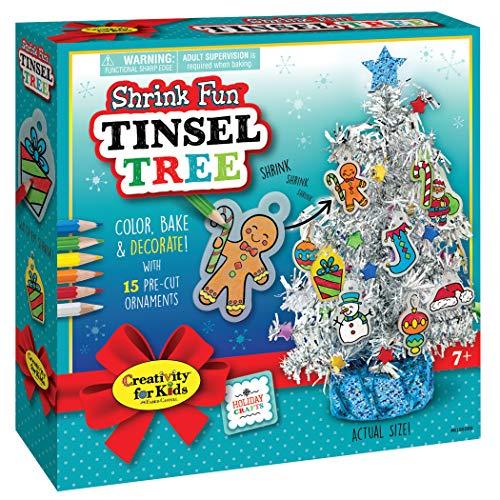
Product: Creativity for Kids Shrink Fun Tinsel Tree - Decorate A Tiny Tree with Shrink Fun Ornaments - Holiday Crafts for Kids
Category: Toys & Games | Arts & Crafts | Craft Kits
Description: DECORATE A TINY CHRISTMAS TREE - Color, bake, and decorate your tiny tinsel tree 8.5" H with shrink fun ornament creations.
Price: $6.99
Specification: ProductDimensions:2x9.8x9.8inches|ItemWeight:6.2ounces|ShippingWeight:6.4ounces(Viewshippingratesandpolicies)|ASIN:B07B685G2F|Itemmodelnumber:6195000|Manufacturerrecommendedage:6yearsandup